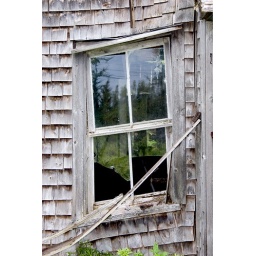
Broken window from an abandoned house in Iverness, Prince Edward Island.